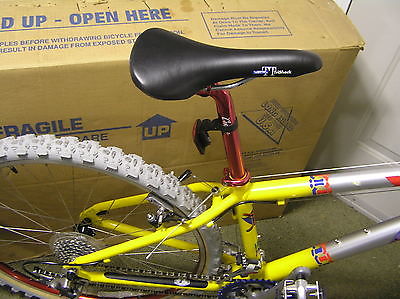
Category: bicycle